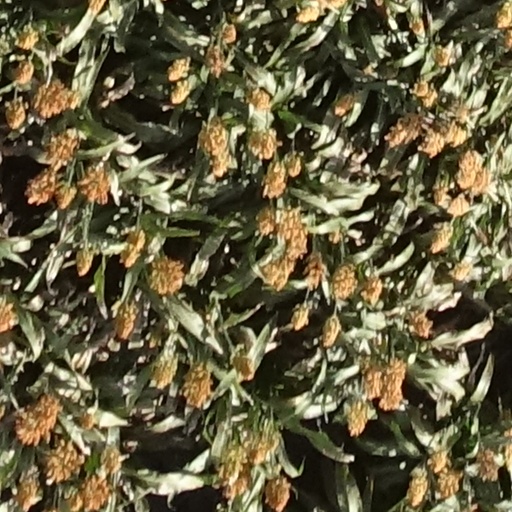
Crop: sorghum